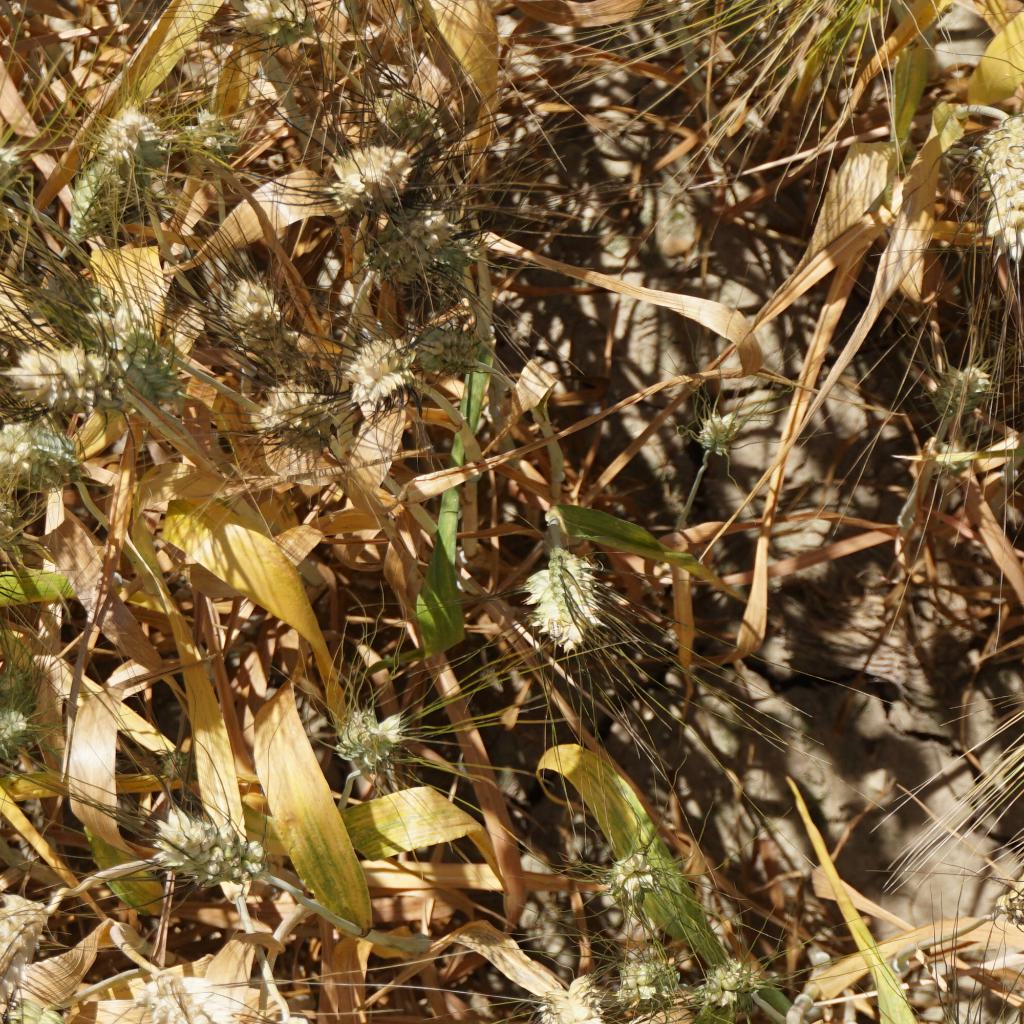
Country: France
Location: Gréoux
Wheat development stage: Filling - Ripening